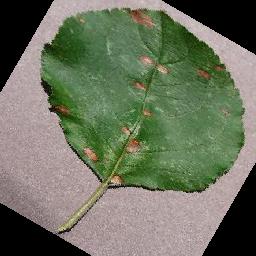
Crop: apple
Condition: black_rot